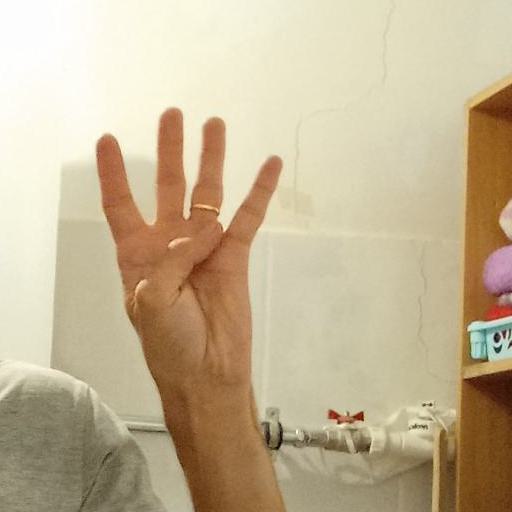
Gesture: four